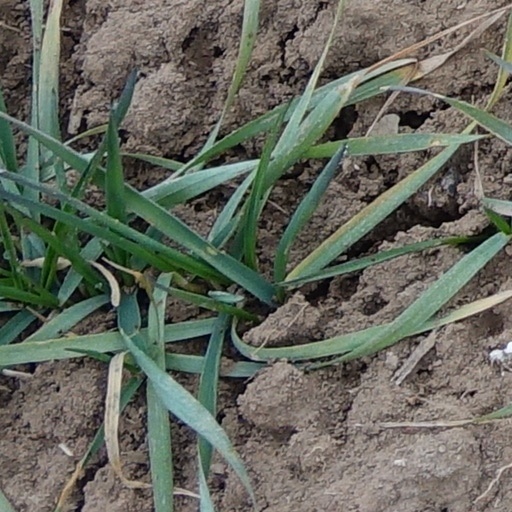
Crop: wheat